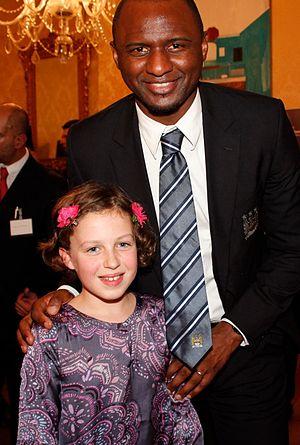
Patrick Vieira, né le 23 juin 1976 à Dakar, est un footballeur international français reconverti entraîneur.